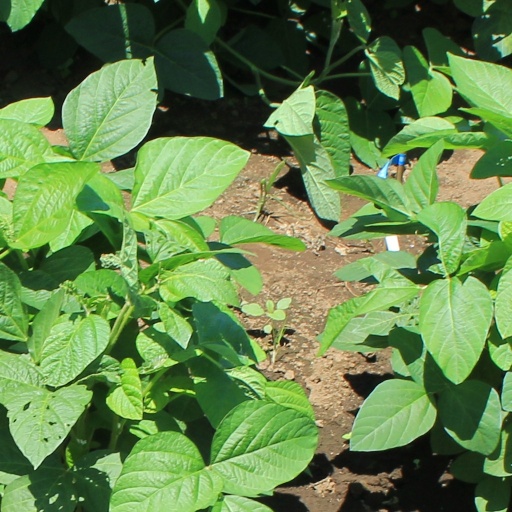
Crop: soybean